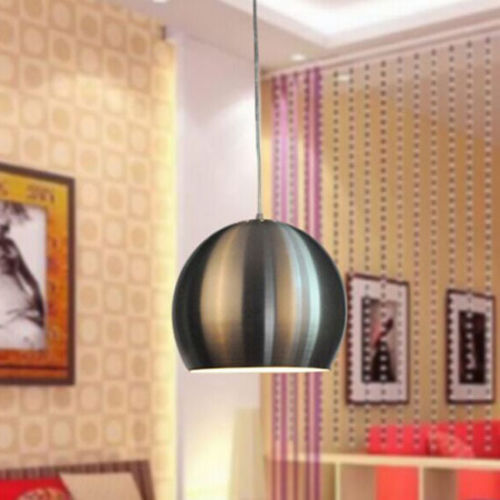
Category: lamp